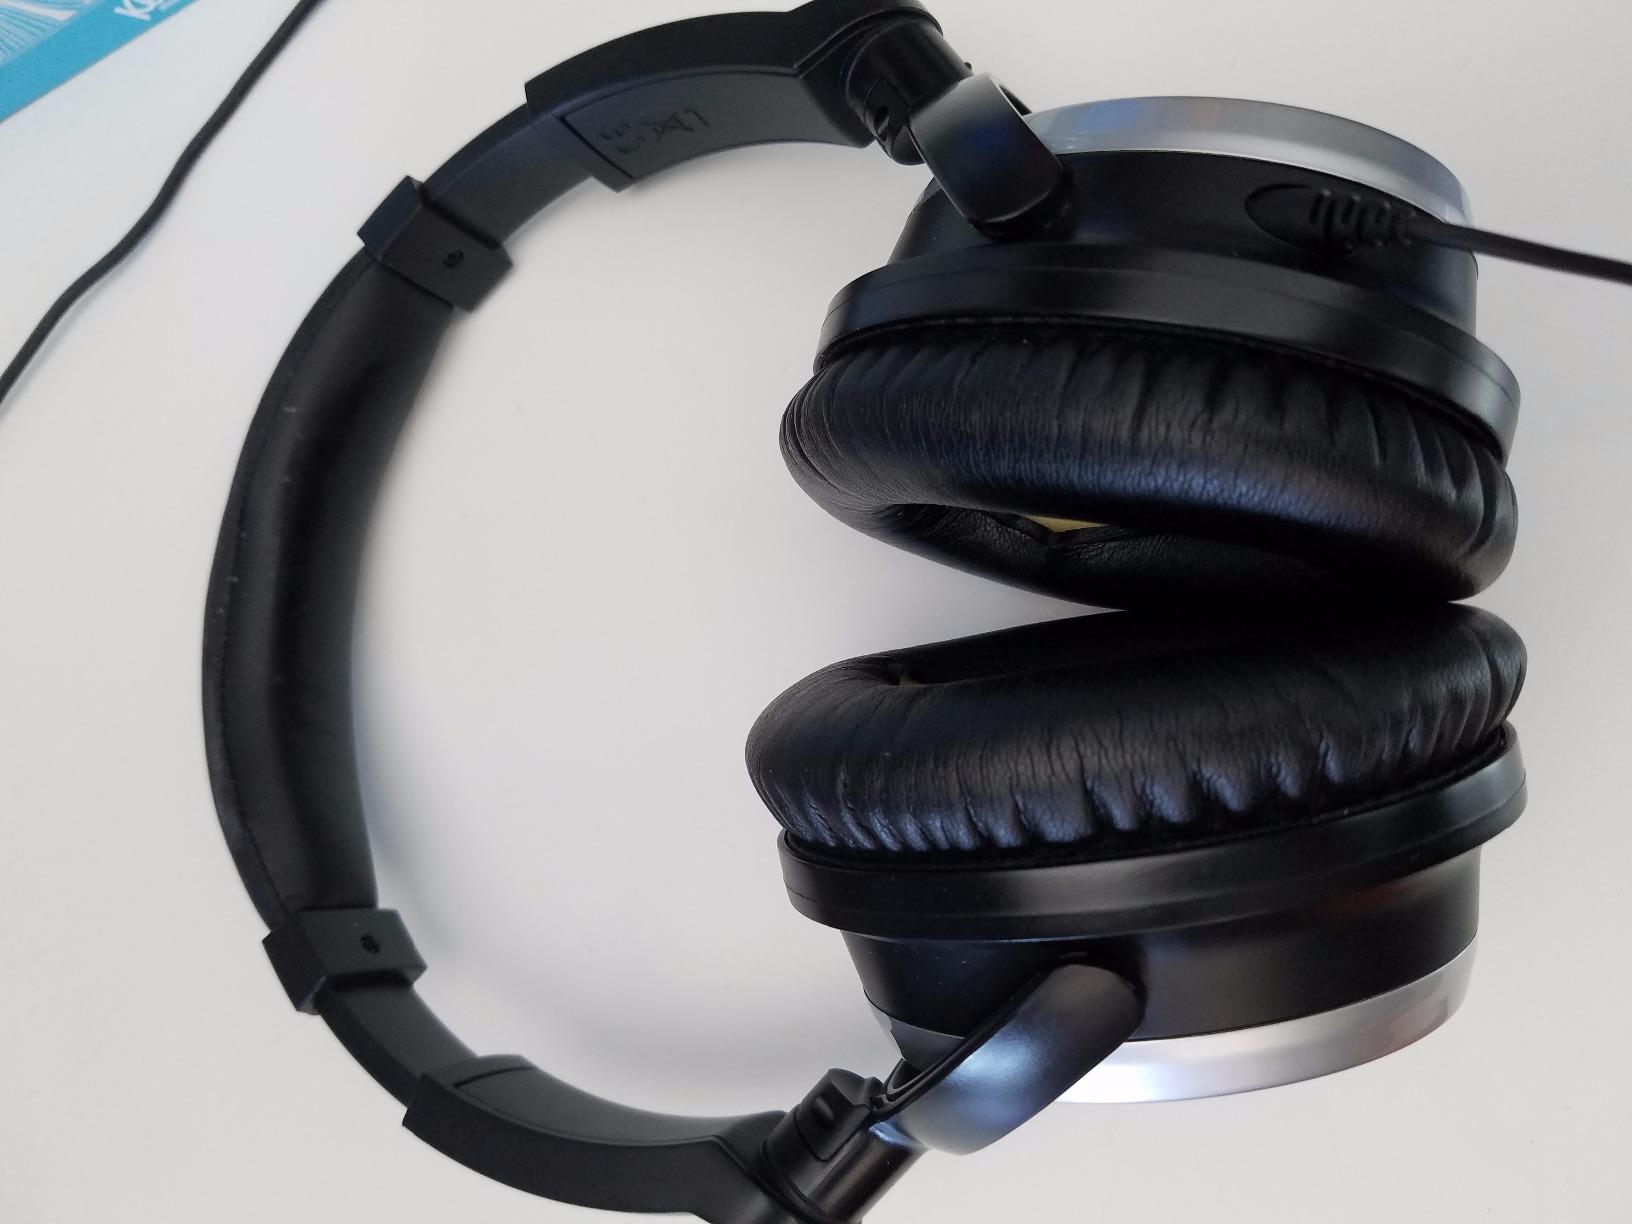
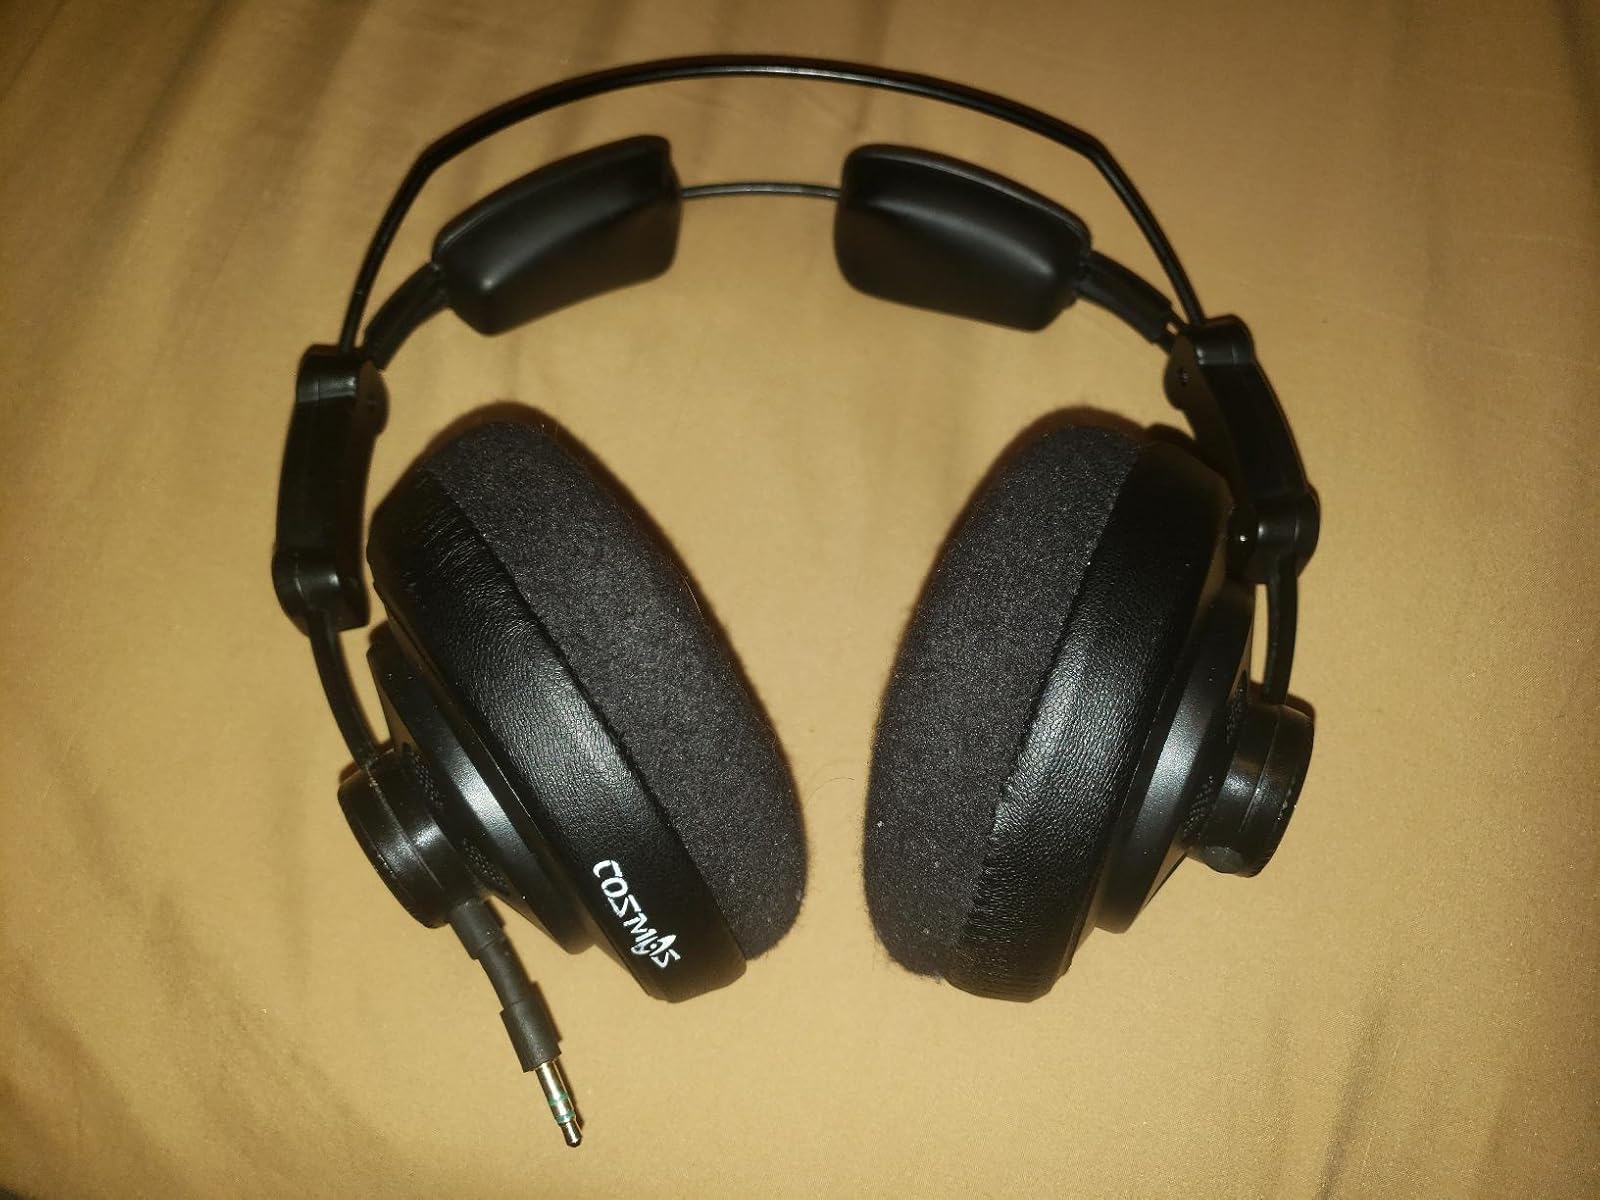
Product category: headphones
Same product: no